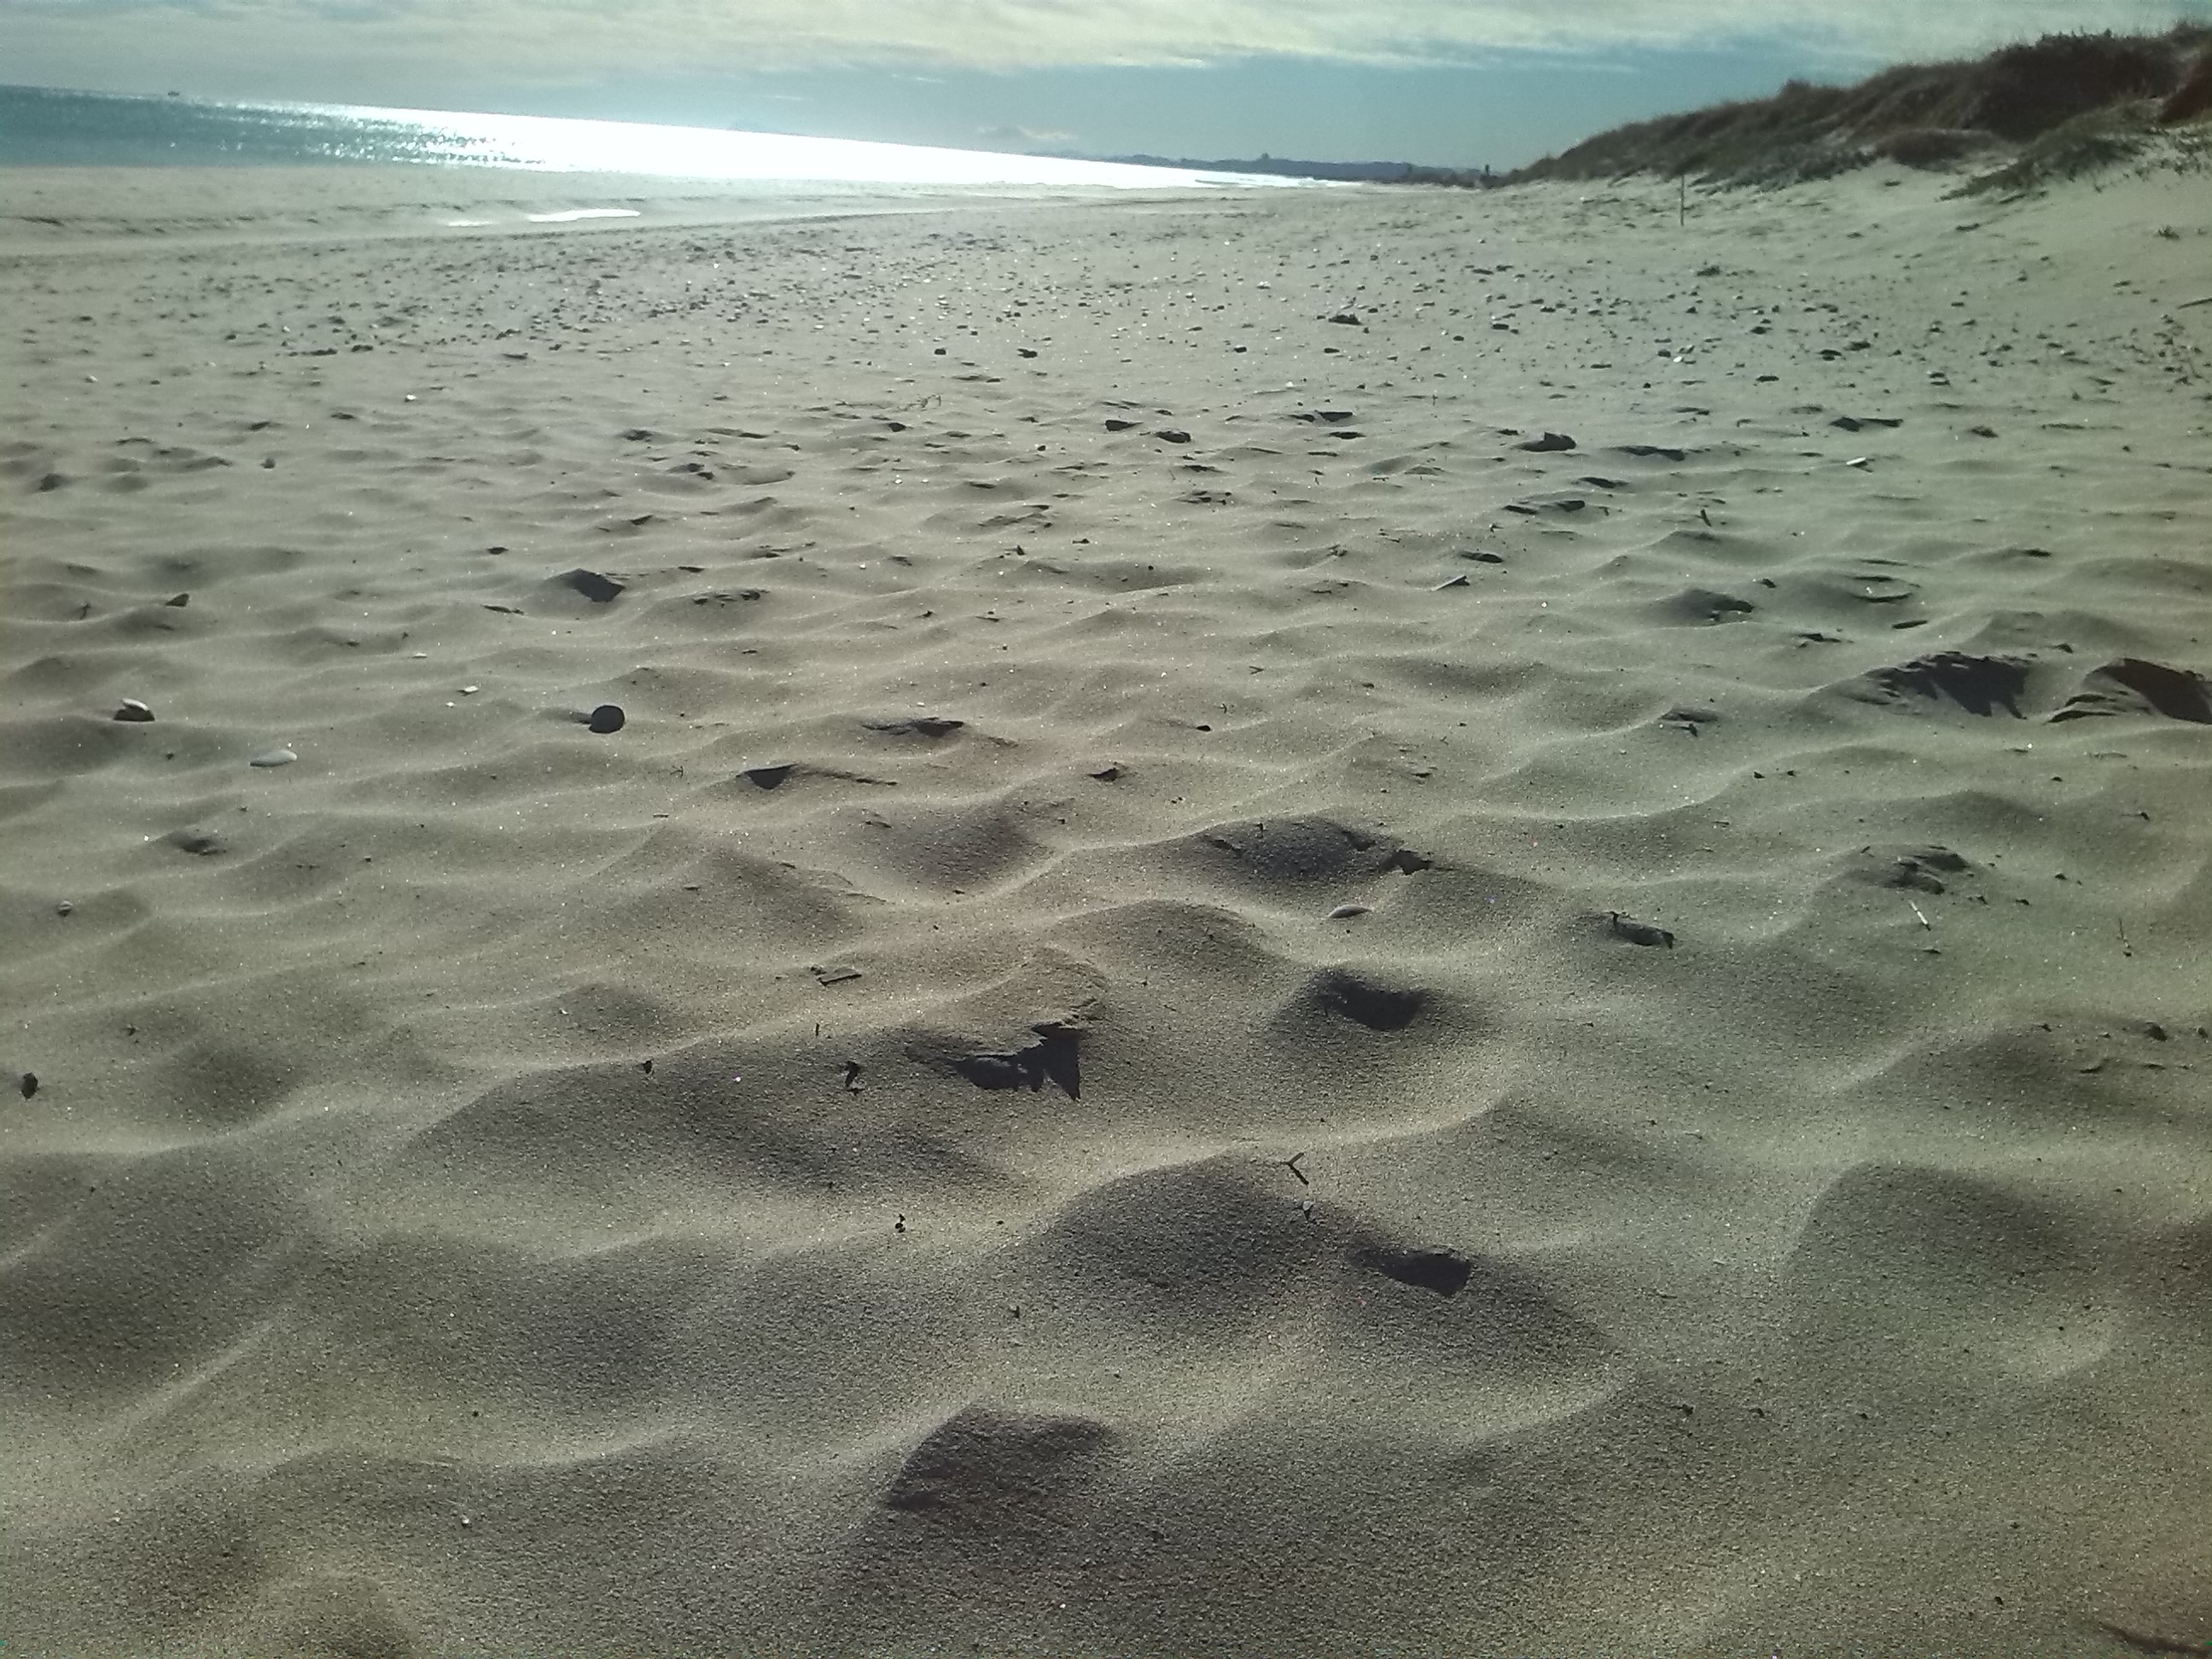
beach, landscape, sea, coast, nature, sand, ocean, cloud, sun, sunset, shore, wave, mediterranean, material, body of water, valencia, habitat, mudflat, wind wave